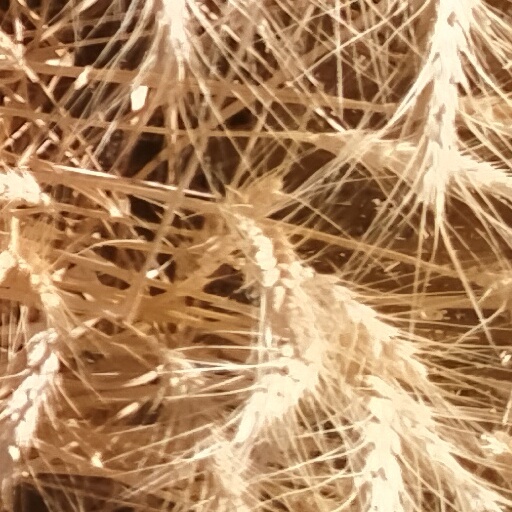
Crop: wheat